Soldiers Chapel

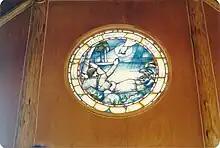
Stained glass over the entrance of the Soldier's Chapel

Pastors from many denominations provide services at the church. In a 1955 letter about the chapel, Colonel Story wrote: "splinter sects, itinerant prophets, hillbilly Bible thumpers and the self-anointed" were to be avoided and that "groups which harbor conscientious objectors or refuse to salute the flag" should be excluded because giving them access "would be a grave affront to the memory of those to whom the chapel will be dedicated." The first baby baptized in the chapel was Mikel Kallestad, a grandson of the colonel. This occurred on January 6, 1956, with of snow on the ground. Dozens of regimental veterans and locals are buried in the graveyard, which is adorned by a buffalo skull painted with the regimental crest. Now full, the cemetery includes the cenotaph of Chet Huntley, the NBC newscaster who was instrumental in founding the nearby Big Sky Resort. Story/Kallestad family members still own the land between the chapel and Lone Mountain, which will not be developed. Lone Mountain is viewable through the window behind the altar.